Hell's Kitchen (1939 film)

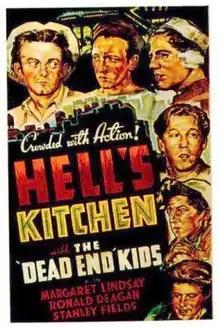
Theatrical release poster

Hell's Kitchen is a 1939 thriller Warner Bros. film starring The Dead End Kids and Ronald Reagan.